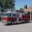
Label: truck